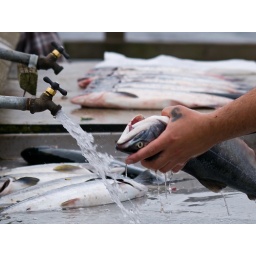
The salmon are running off Redondo Beach near Des Moines, WA